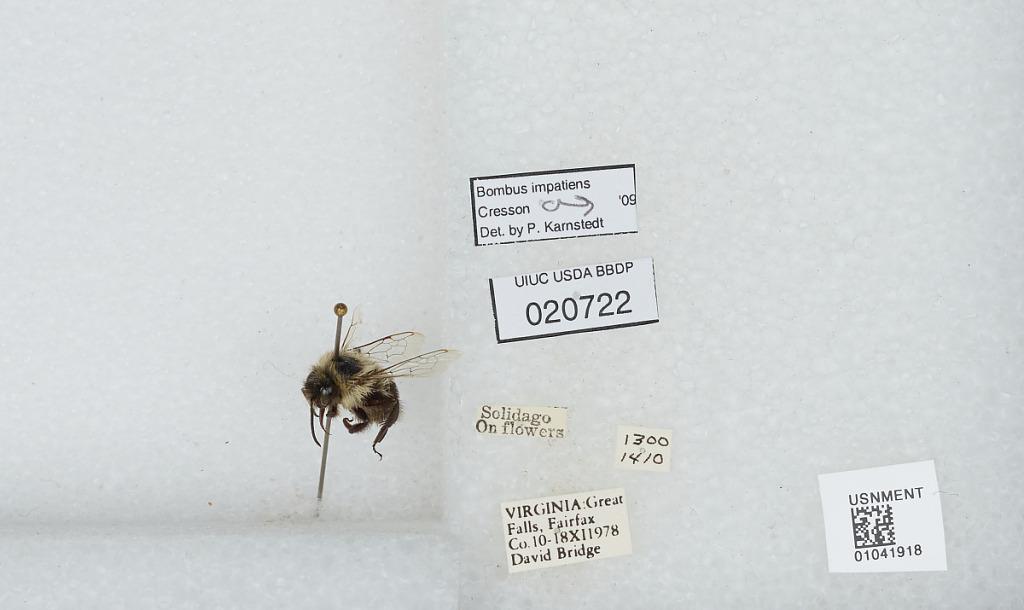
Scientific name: Bombus sp.
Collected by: D. Bridge
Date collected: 1978-11-10
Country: United States
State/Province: Virginia
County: Fairfax
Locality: Great Falls
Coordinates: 38.9969, -77.2547
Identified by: Karnstedt, P.